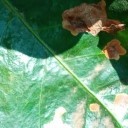
Label: Miner